National Defence Council (Spain)

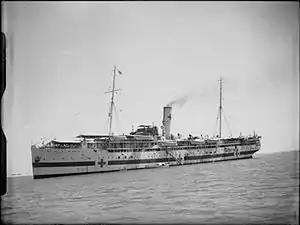
The British hospital ship RFA "Maine", which evacuated many members of the council

The council members reached Valencia on 28 March 1939. The British consul directed them to Gandia, where a British ship was waiting. When they reached that port they found a chaotic situation with masses of refugees attempting to board the ship. The refugees were persuaded to go on to Alicante, where they were told they would find British merchant ships that could take them. At dawn on 30 March 1939, Casado, with 143 men, 19 women and 2 children, boarded the British ship HMS "Galatea" at Gandia. They were transferred to the British hospital ship RFA "Maine" on 1 April 1939, which reached Marseille on 3 April 1939. From there they went on to Great Britain.